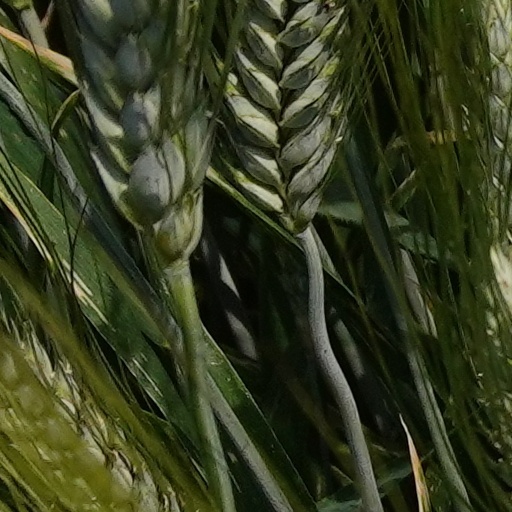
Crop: wheat